February 2020 Chicago crossover event

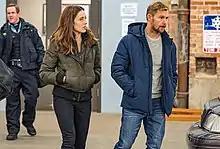
Promotional image for the event featuring Brian Geraghty as Sean Roman

The February 2020 "Chicago" crossover event is a two-part fictional crossover that exists within the "Chicago" television franchise. The event aired on NBC consecutively in two back-to-back one-hour timeslots on February 26, 2020. It began with "Off the Grid" of "Chicago Fire" and concluded with "Burden of Truth" of "Chicago P.D." Both episodes followed a unified storyline of a former Chicago police officer returning to Chicago to search for his missing sister. Many actors in the franchise appeared outside of their main series guest starring in the other part of the crossover. The crossover event most notably featured the publicized return of former "Chicago P.D." series regular Brian Geraghty who portrays Sean Roman and last appeared in the franchise in 2016.